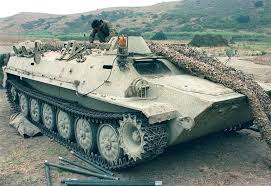
Label: MT_LB